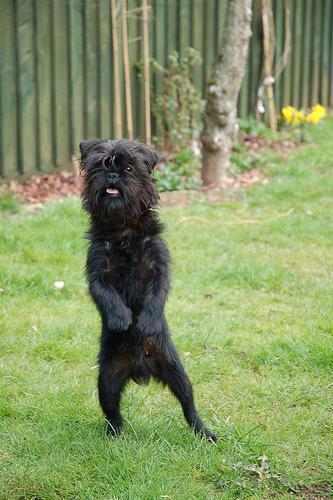
affenpinscher